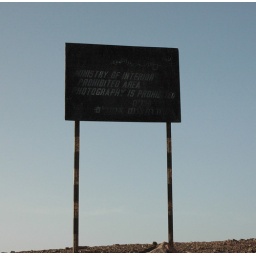
The sign at the top of the hill visible in &amp;quot;Basata18&amp;quot;. I couldn't resist....